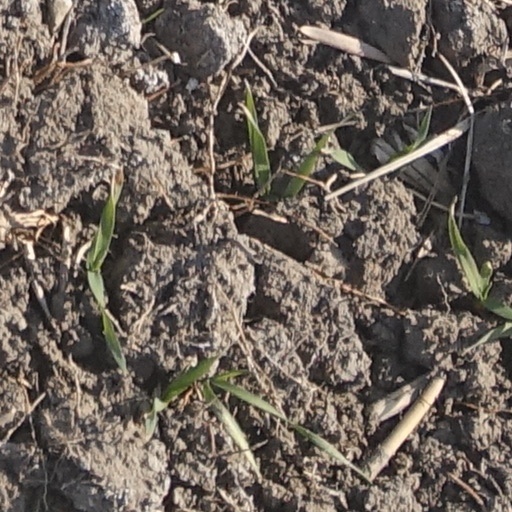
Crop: wheat